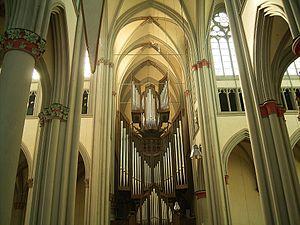
L’abbaye d'Altenberg est une ancienne abbaye cistercienne, située en Rhénanie-du-Nord-Westphalie, dans le village éponyme, situé dans la commune d'Odenthal. Elle est fondée en 1133 par des moines de l'abbaye de Morimond, et dure jusqu'en 1803, date de la dissolution du monastère par les troupes napoléoniennes. En 1847, elle est érigée en église paroissiale simultanée protestante et catholique.